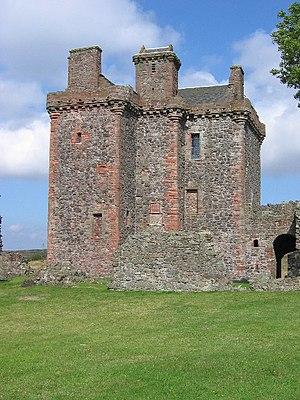
Cette liste recense les principaux châteaux du council area du Perth and Kinross en Écosse.